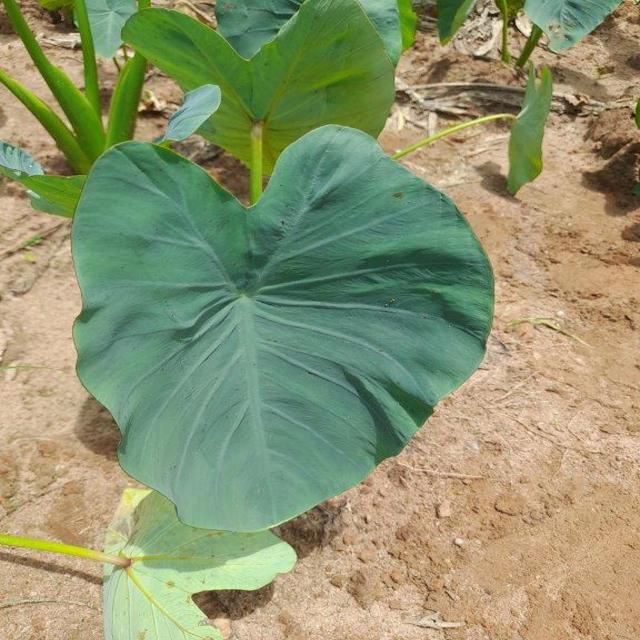
Label: Healthy